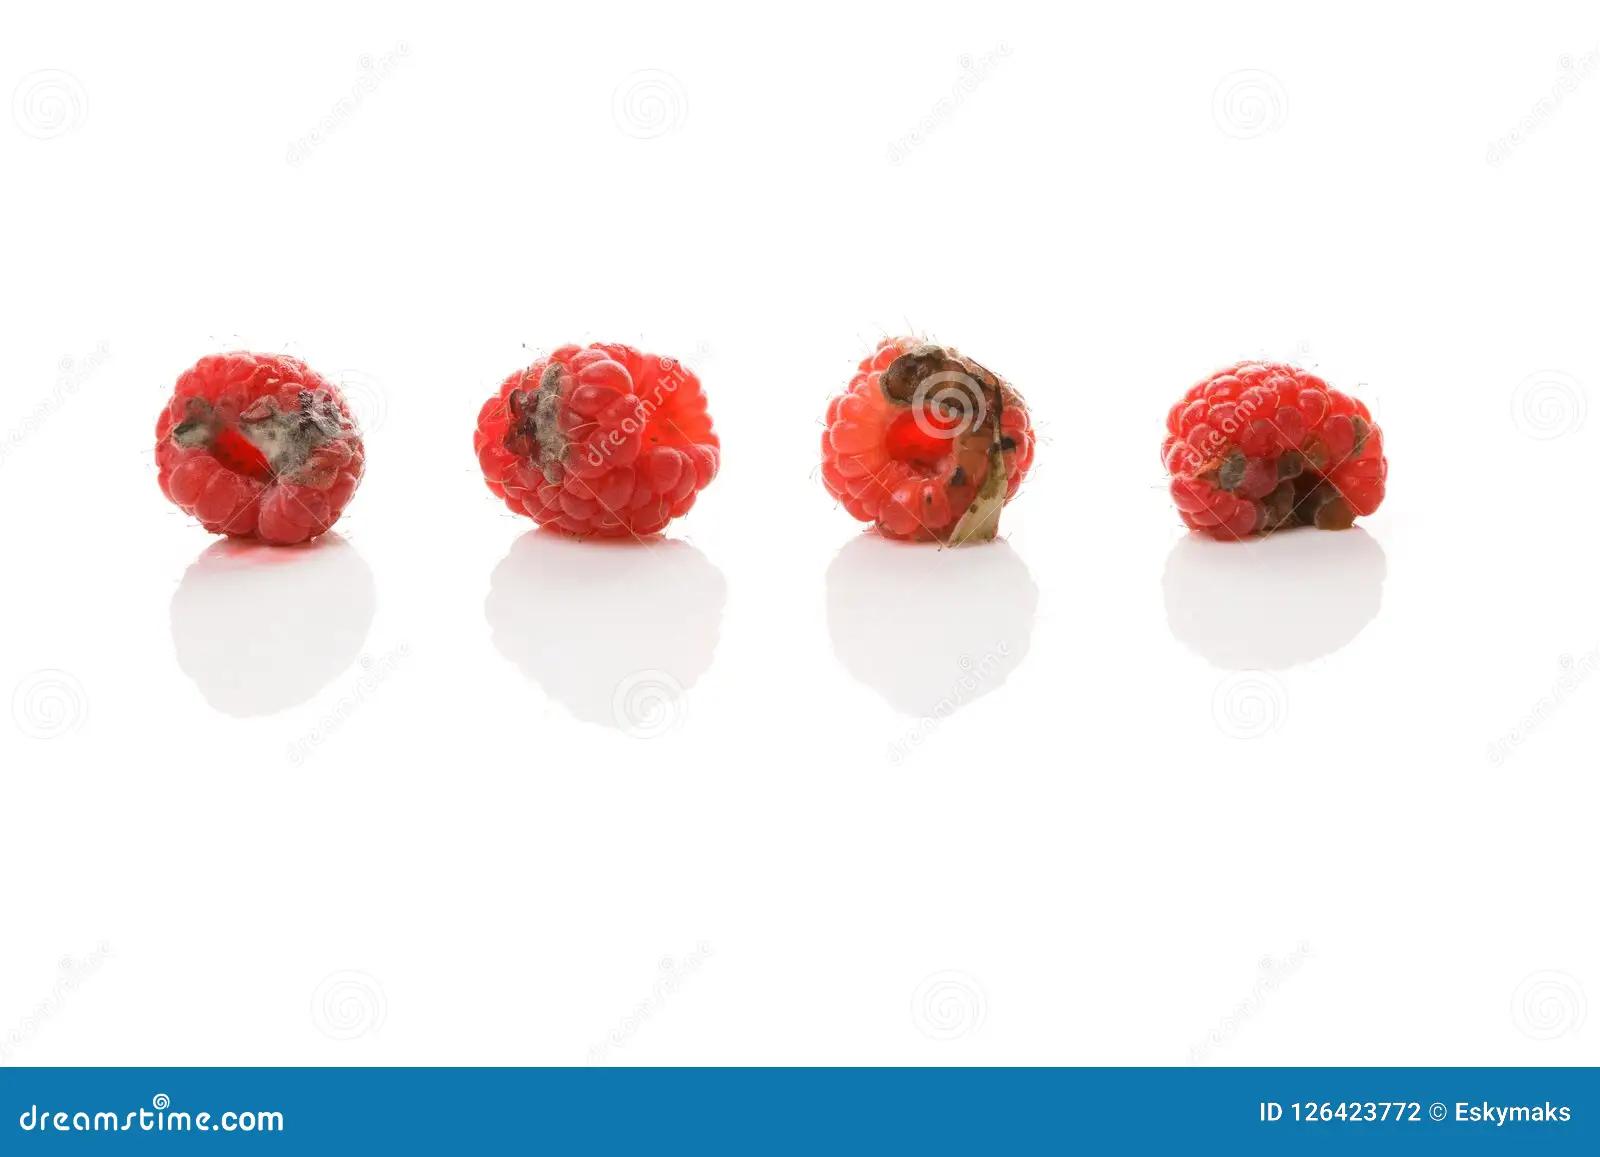
Plant: Raspberry
Disease: raspberry gray mold